EDX (DJ)

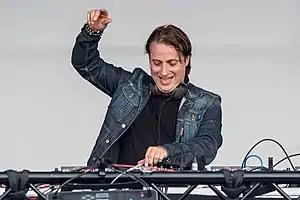
EDX at Open Beatz 2016

Maurizio Colella (born 2 November 1976), better known by his stage name EDX, is a Swiss DJ and Grammy-nominated music producer. The #1 Swiss artist on Spotify, he was proclaimed a genius by British electronic dance music magazine "Mixmag" for his production and remixing talent. EDX is currently signed to the Spinnin' Deep sublabel of Spinnin' Records, although also releases via his own label Sirup Music. His radio mix show, "No Xcuses", debuted in 2011 on Sirius XM and is now broadcast weekly on several stations around the world including iHeartRadio's Evolution, Sri Lanka's Yes 101, Ukraine's Kiss FM, and Hawaii's My 95.9.